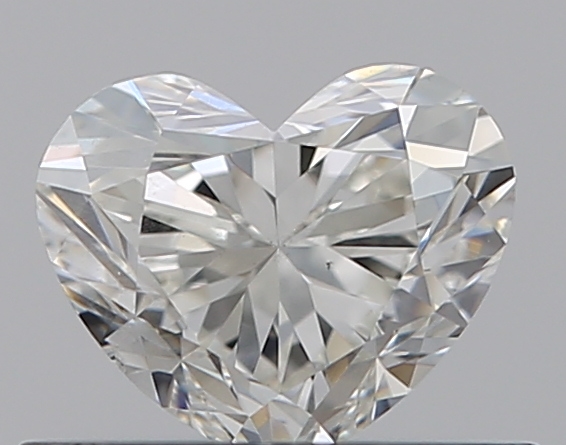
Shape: heart
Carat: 0.51
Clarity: SI1
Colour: I
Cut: VG
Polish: VG
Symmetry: VG
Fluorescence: N
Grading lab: GIA
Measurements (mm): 4.54 x 5.44 x 3.34